Henry Adams (pastor)

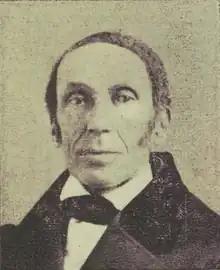

Henry Adams (December 17, 1802 – November 3, 1872) was a Baptist pastor and leader in the Black community in 19th-century Kentucky. He was born to free parents in Franklin County, Georgia, and became ordained at age 23. He preached throughout the Deep South before moving to Louisville, Kentucky, in 1829, where he became minister to Black members of First Baptist Church.